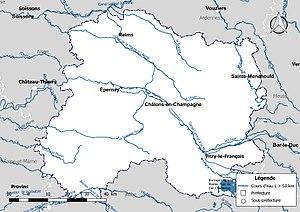
Carte des cours d'eau de longueur supérieure à 50 km drainant le département de la Marne (France).
La liste des cours d'eau du Marne présente les principaux cours d'eau traversant pour tout ou partie le territoire du département français de la Marne dans la région Grand Est. Plus de 1 450 cours d'eau sont recensés en 2014 dans le référentiel national BD Carthage sur le territoire départemental, dont 75 cours d'eau naturels et trois canaux de longueur supérieure à 10 km.